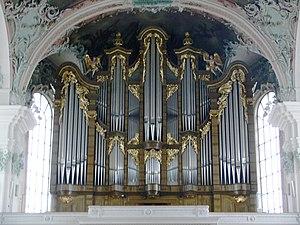
L'abbatiale de Saint-Gall ou abbatiale Saints-Gall-et-Otmar ou cathédrale de Saint-Gall, est l'abbatiale catholique, de style Baroque tardif Rococo néo-classique du XVIIIᵉ siècle de l'abbaye de Saint-Gall du VIIᵉ siècle, à Saint-Gall en Suisse alémanique en Suisse. Dédiée à Saint Gall de Suisse et Saint Othmar de Saint-Gall, l'ensemble de l'abbaye de Saint-Gall est inscrit au patrimoine mondial de l'Organisation des Nations unies pour l'éducation, la science et la culture depuis 1983